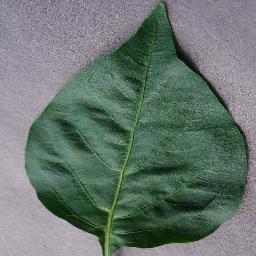
Label: Pepper,_bell___healthy